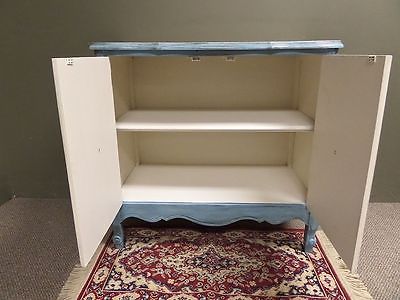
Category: cabinet